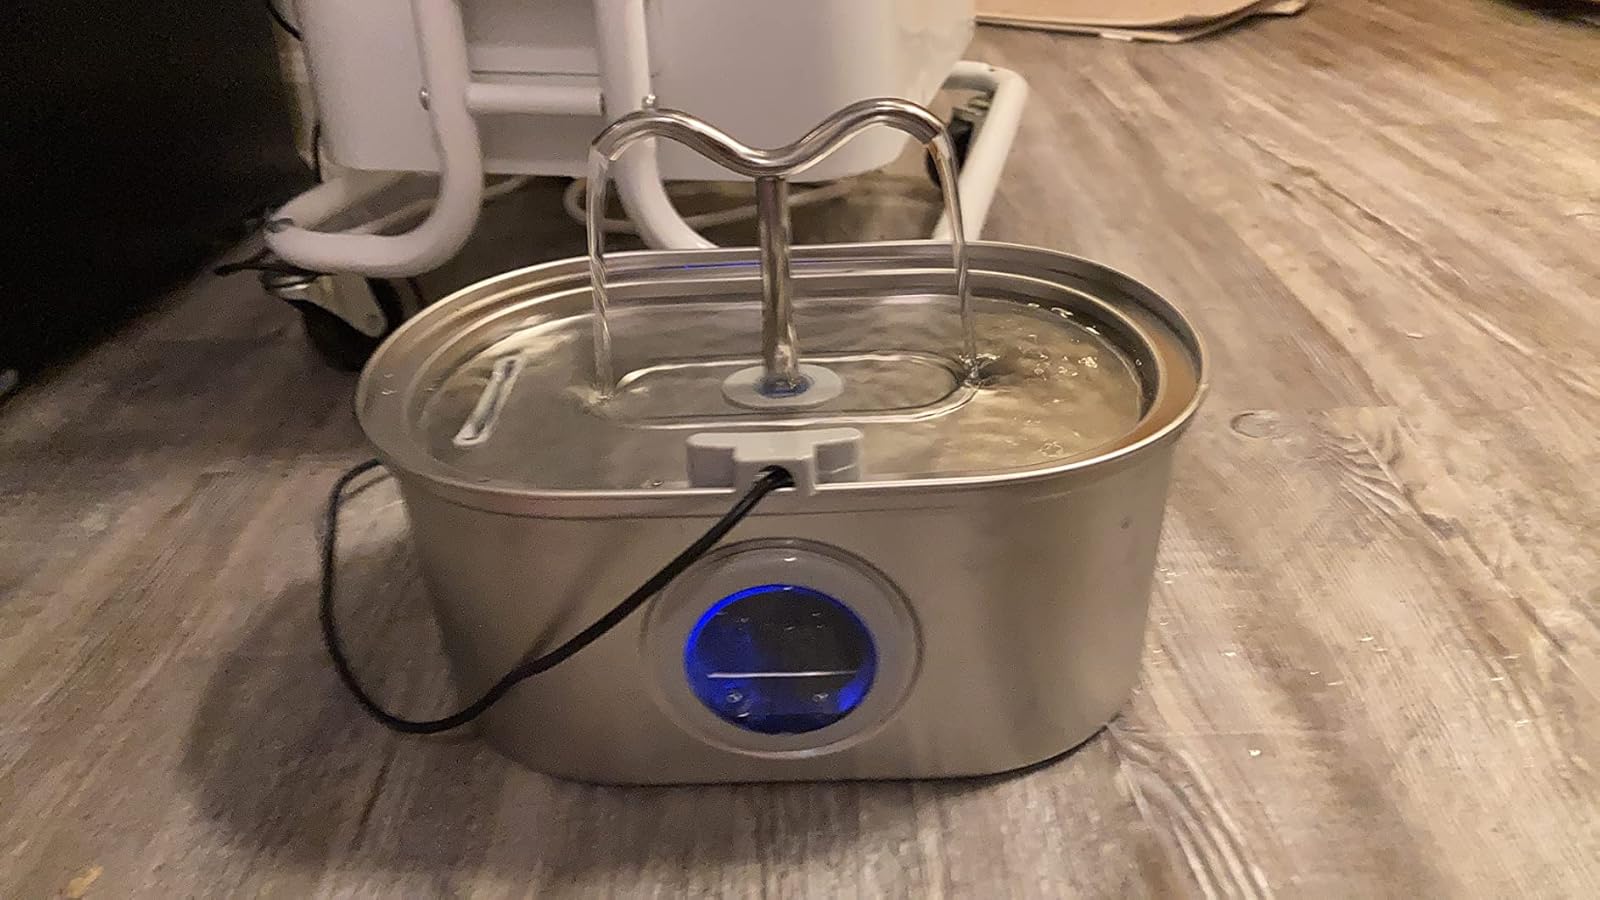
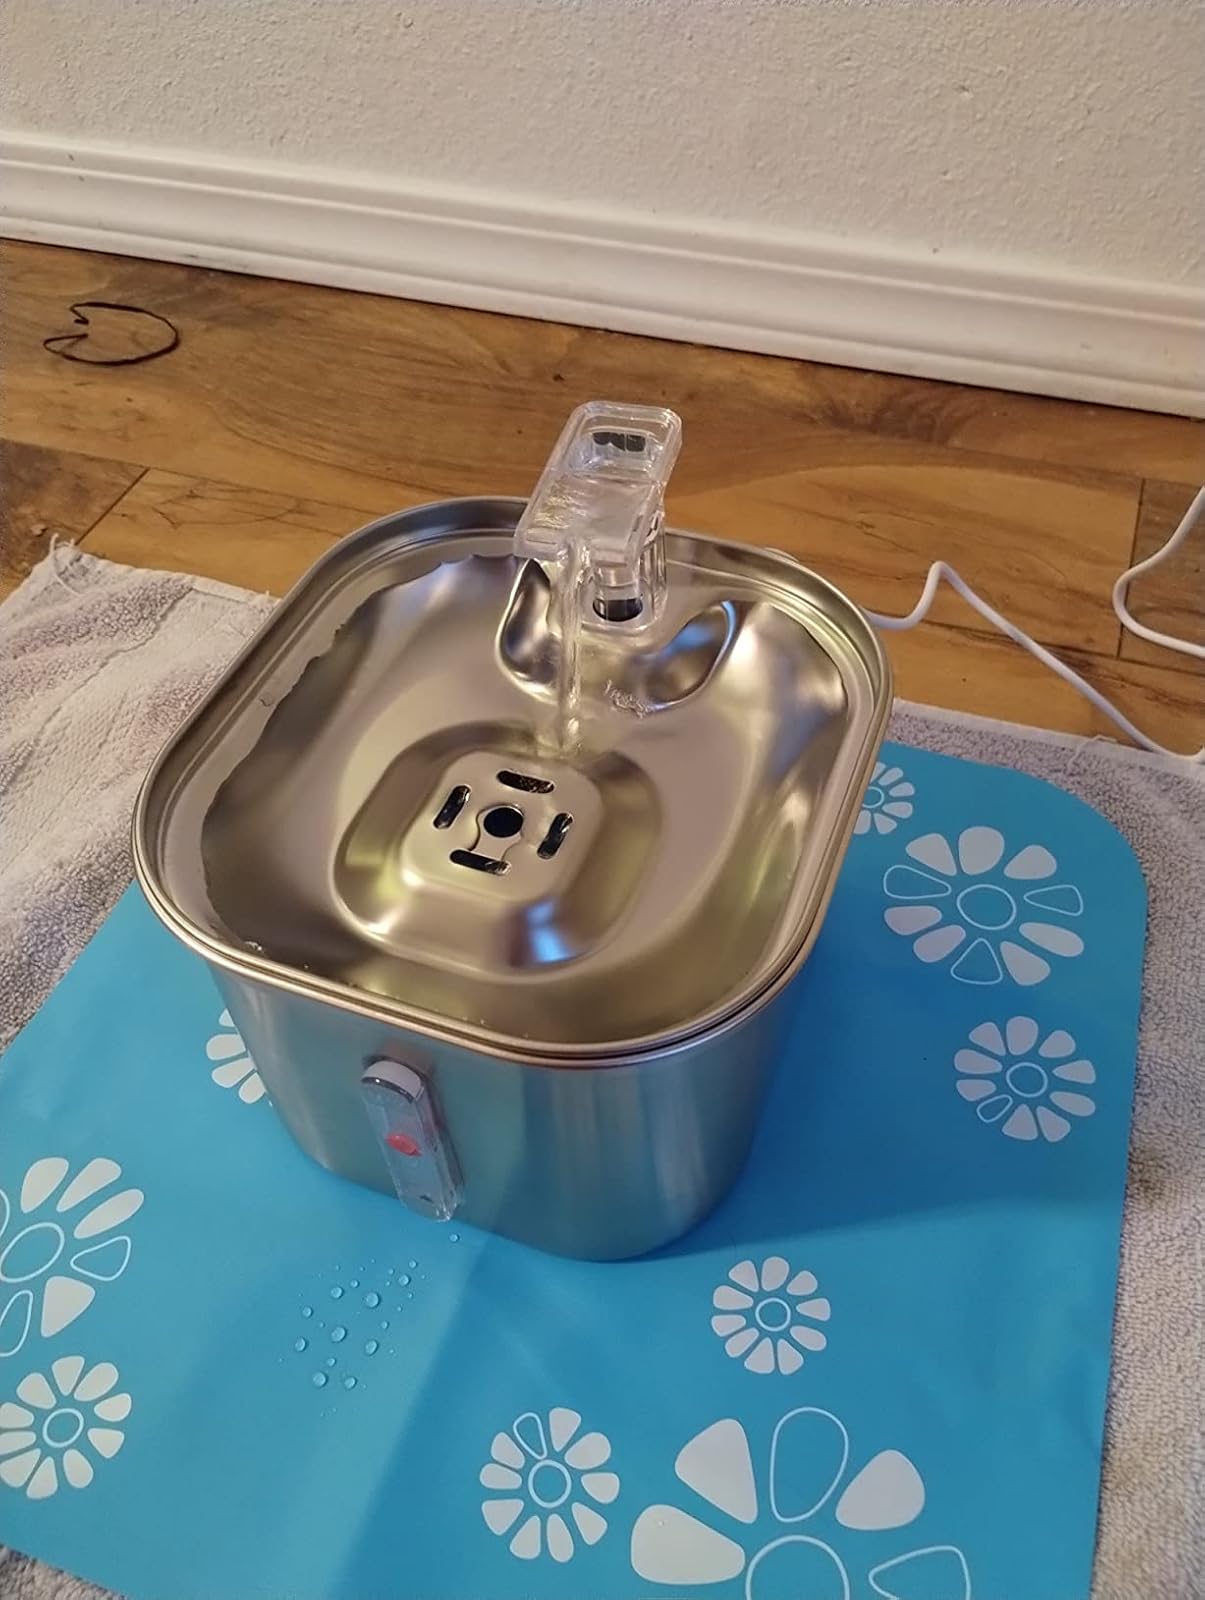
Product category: items_bowl
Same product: no